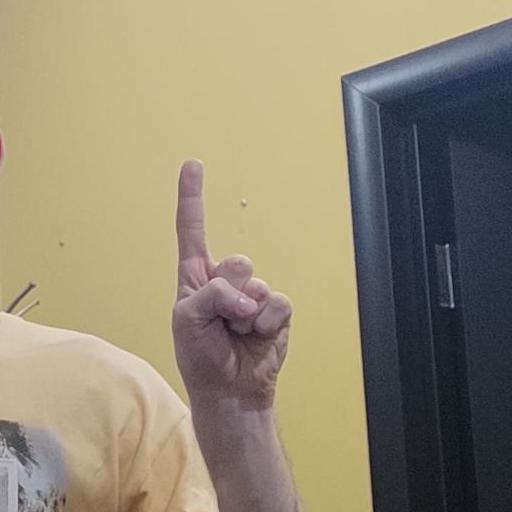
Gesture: one